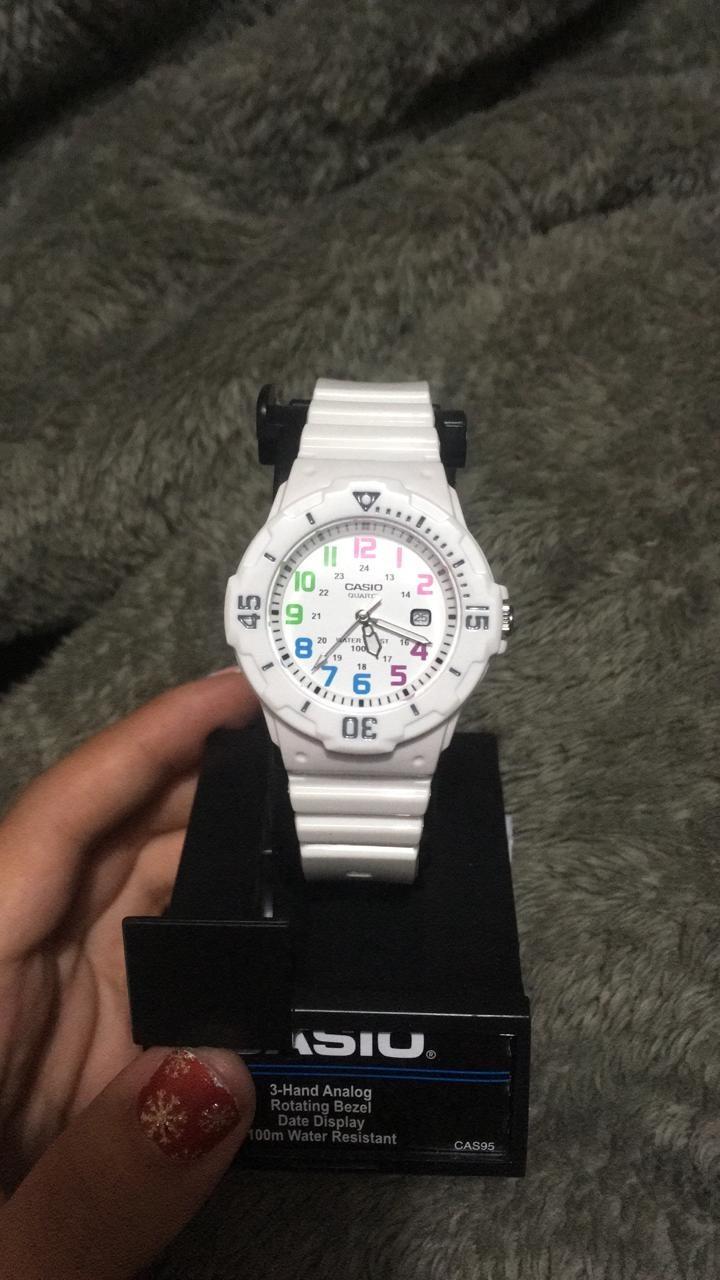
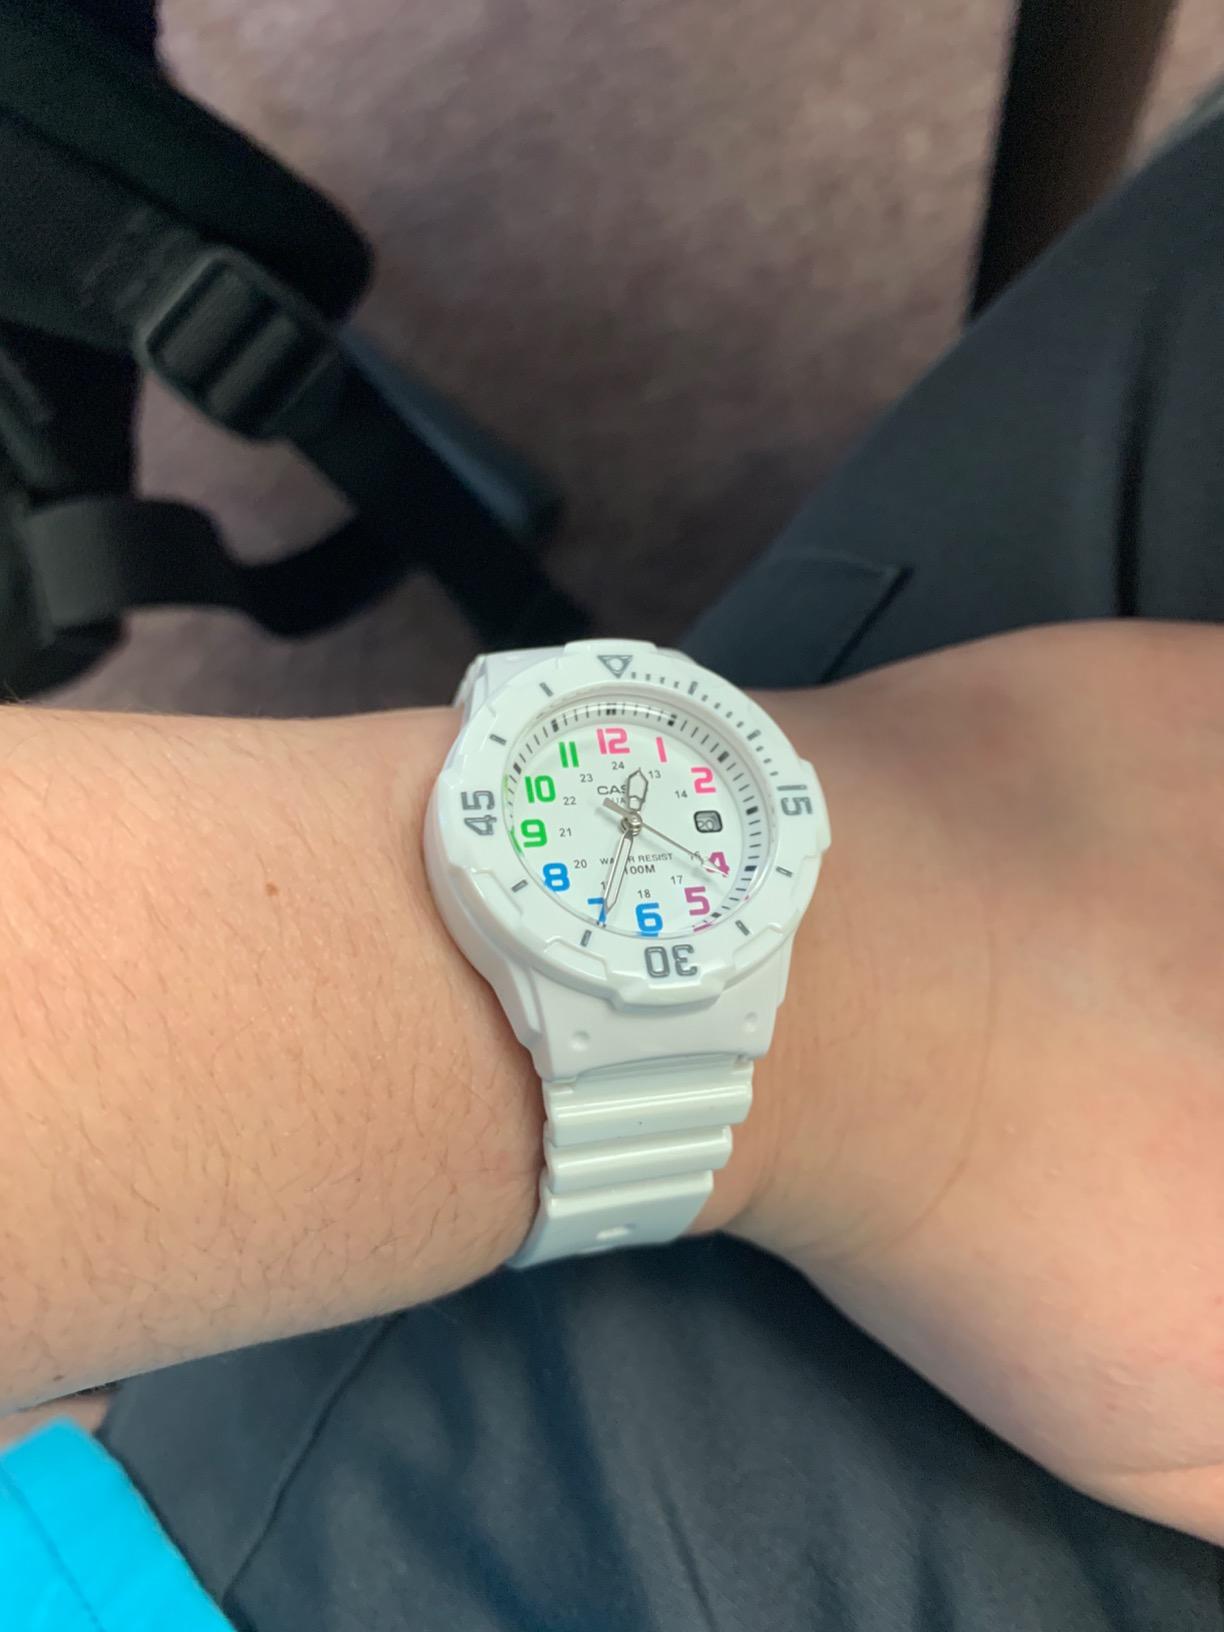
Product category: accessories_watch
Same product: yes